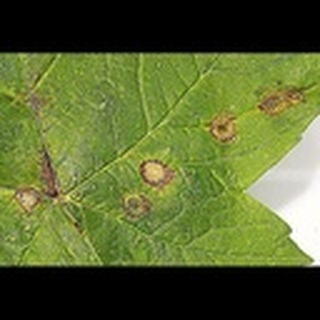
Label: cotton_target_spot